Pseudochromis fuscus

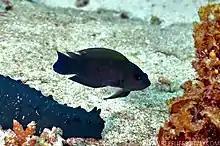
A dusky dottyback, "Pseudochromis fuscus", at Ningaloo Reef, Western Australia.

Pseudochromis fuscus is a species of saltwater fish in the dottyback family. Dottybacks are generally very bright in color and relatively small, factors which have made them popular among aquarium enthusiasts. Besides their coloration and size, they are probably best known for their aggressive temperament. While many of the more common dottybacks are in the Pseudochromis genus, there are also species in other genera. Common names for this particular species include the brown dottyback, the golden dottyback, and the musky dottyback. The common name “Golden dottyback” is shared with another species of dottyback, the "Pseudochromis pseudoplesiopinae". The species name, "fuscus", means dark or dusky in Latin.